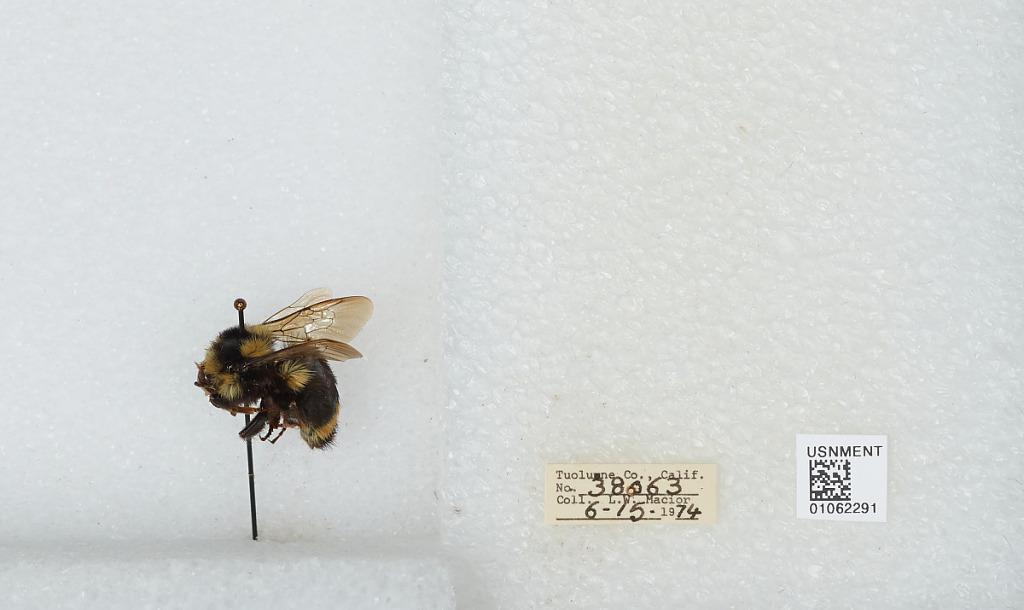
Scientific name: Bombus bifarius nearcticus
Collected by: L. Macior
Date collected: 1974-6-15
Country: United States
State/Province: California
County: Tuolumne
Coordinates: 38.02, -119.94